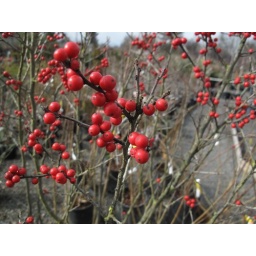
Brilliant large bright red fruit in winter. Wet soil. Use Southern Gentleman for pollination.